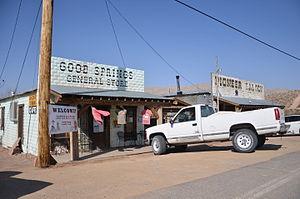
Vue sur le Saloon de Goodspring, Nevada , Un des plus vieux saloon de l'Ouest Américain.
Goodsprings est un village situé dans le Comté de Clark, Nevada, États-Unis.